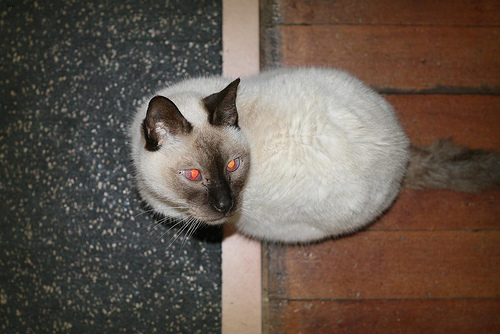
Animal: cat
Breed: Siamese